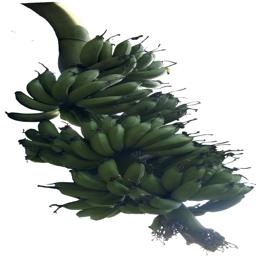
Label: MALBHOG FRUIT